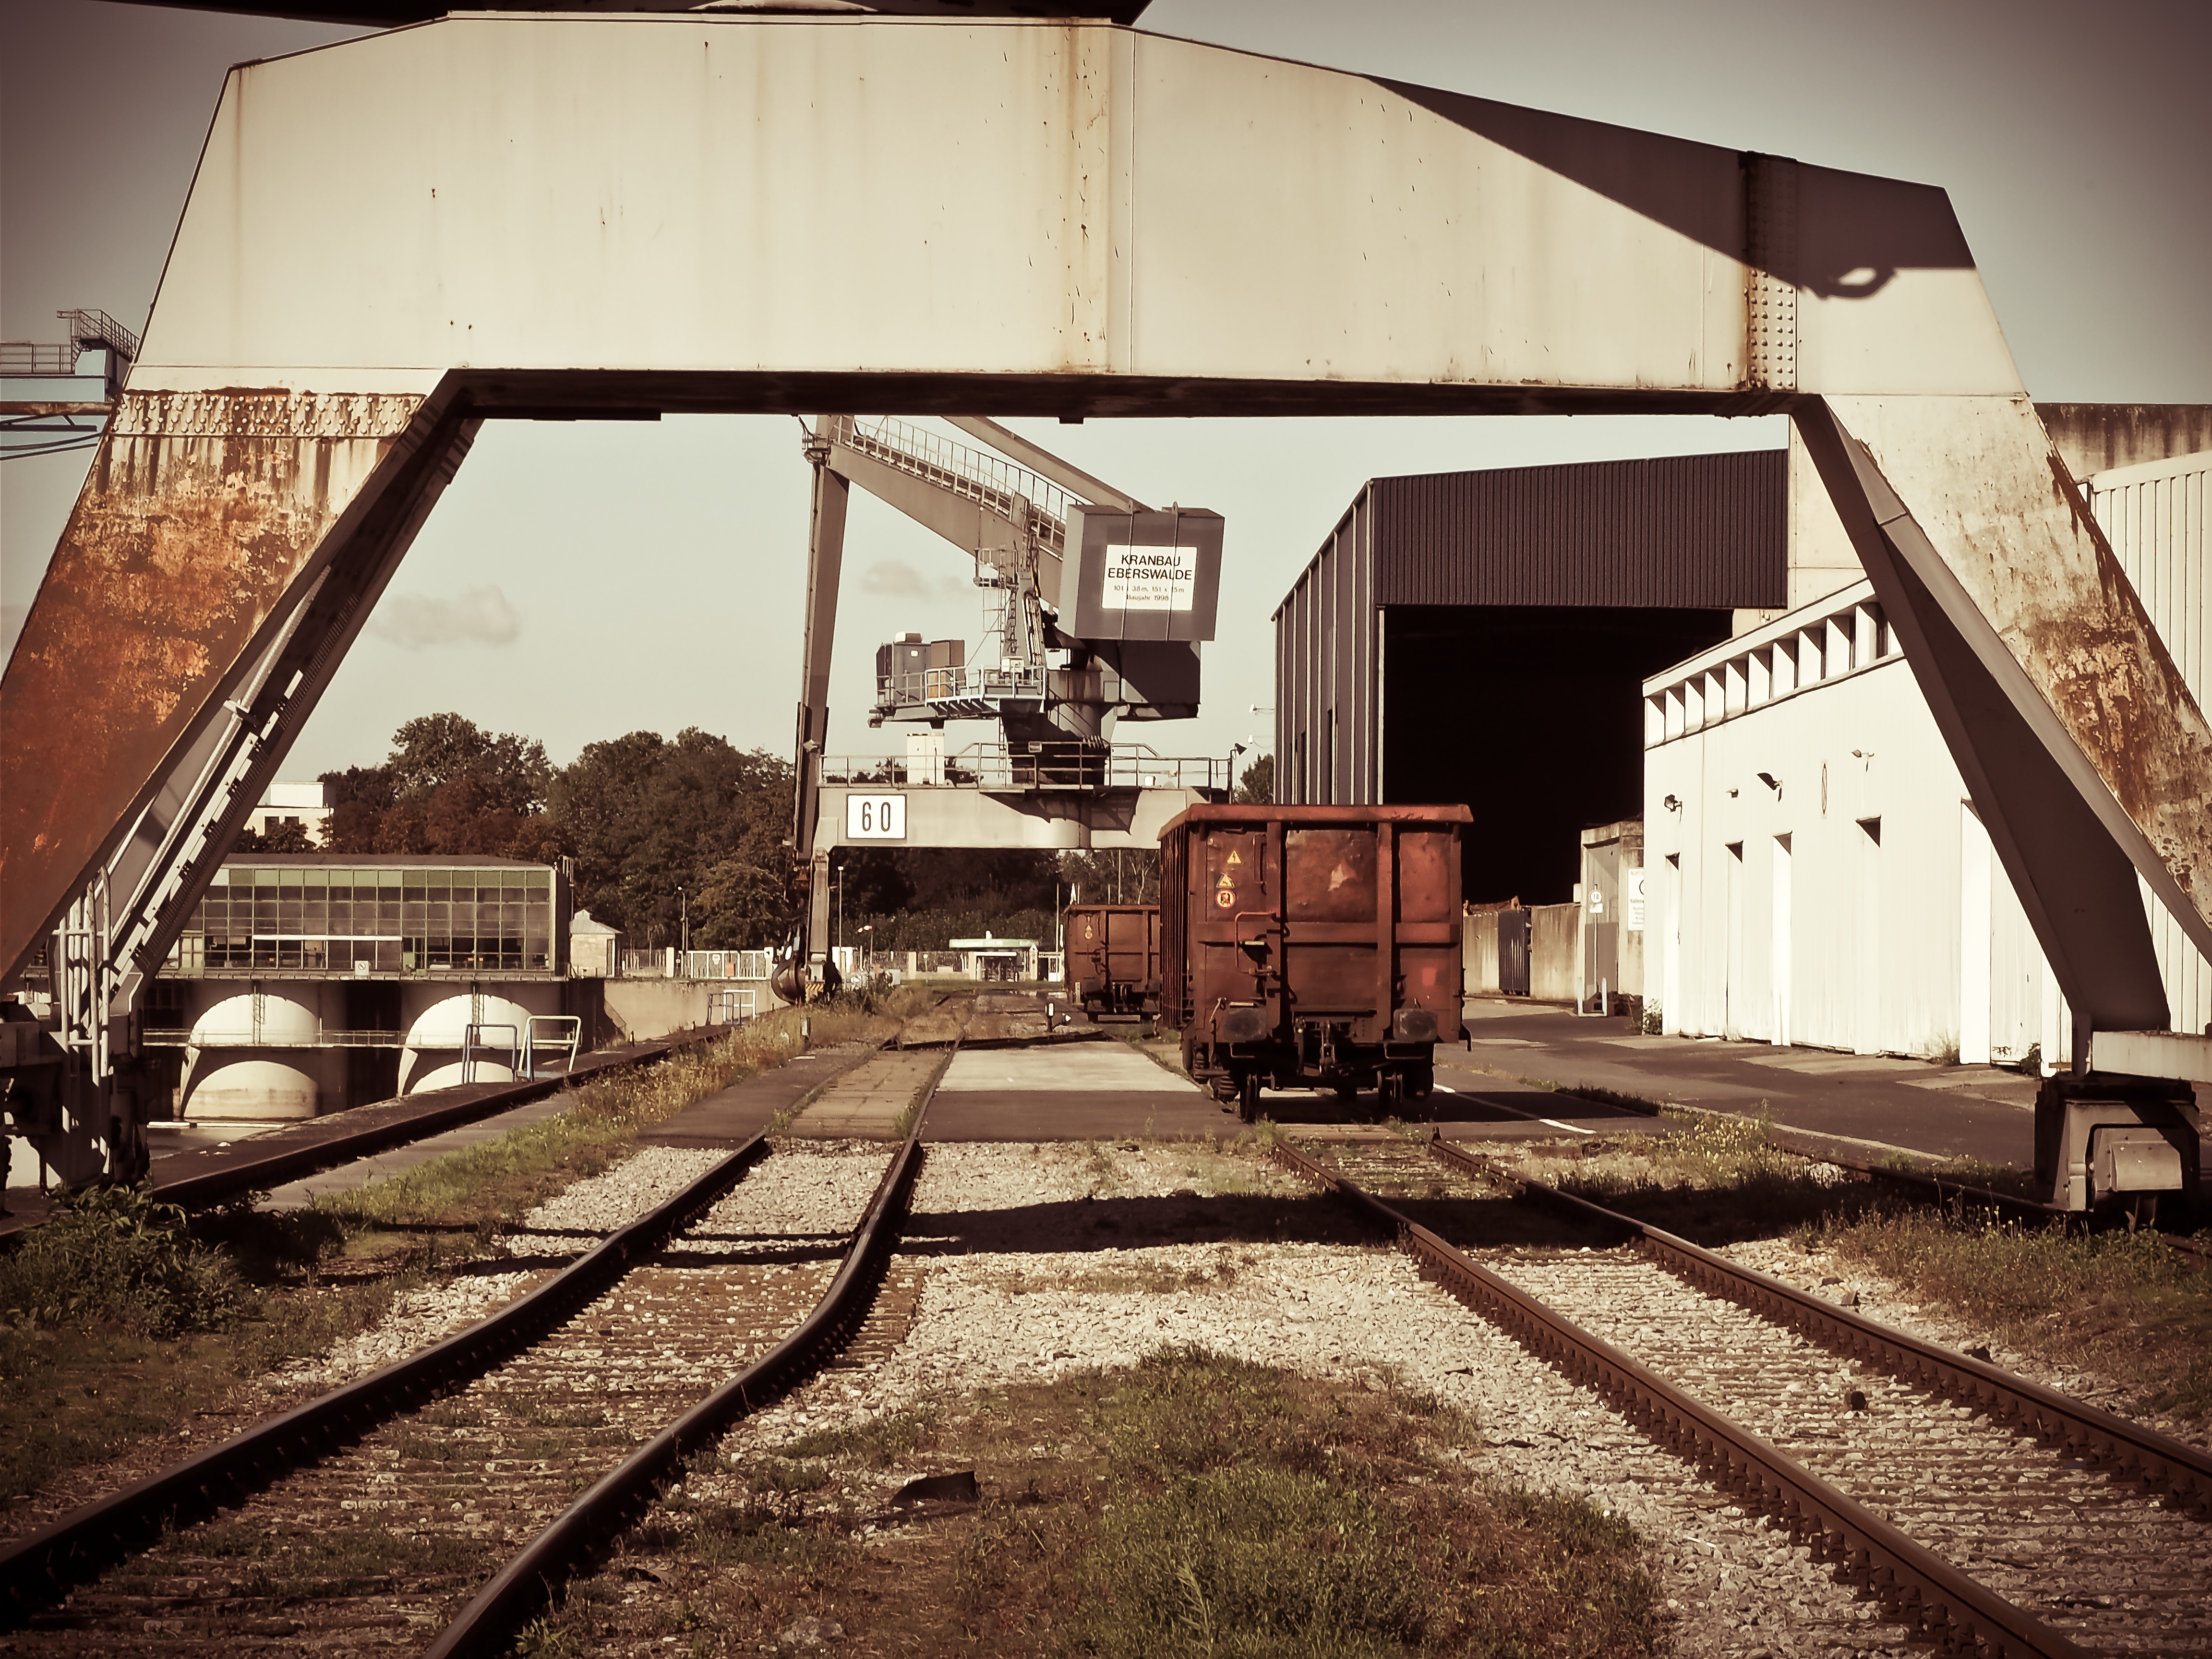
water, wood, track, train, pier, river, transport, vehicle, industry, port, rhine, industriehafen, rail transport, industrial plant, harbour cranes, load crane, harbour crane, dusseldorf, industrial landscape, inner harbour, rolling stock, harbor impressions